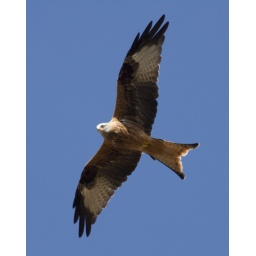
Red Kite over the field by my office